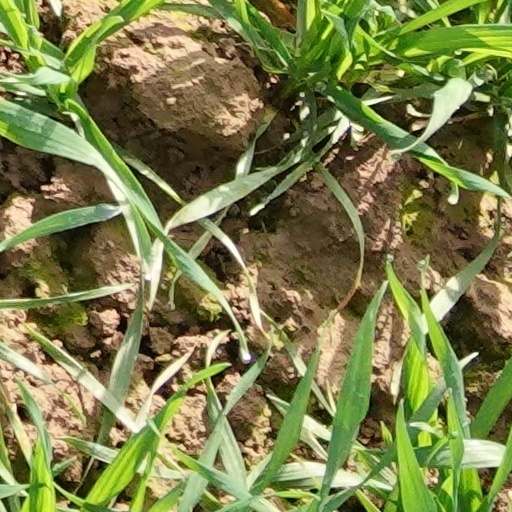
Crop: wheat